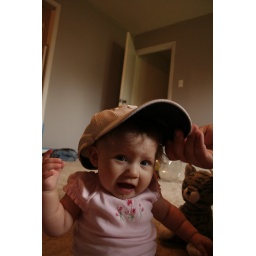
Don's nasty dirty hat on my precious baby girl. That's our room by the way... Gray, love it!